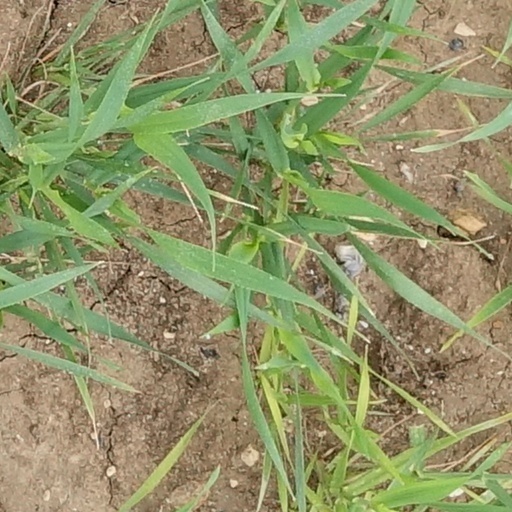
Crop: wheat